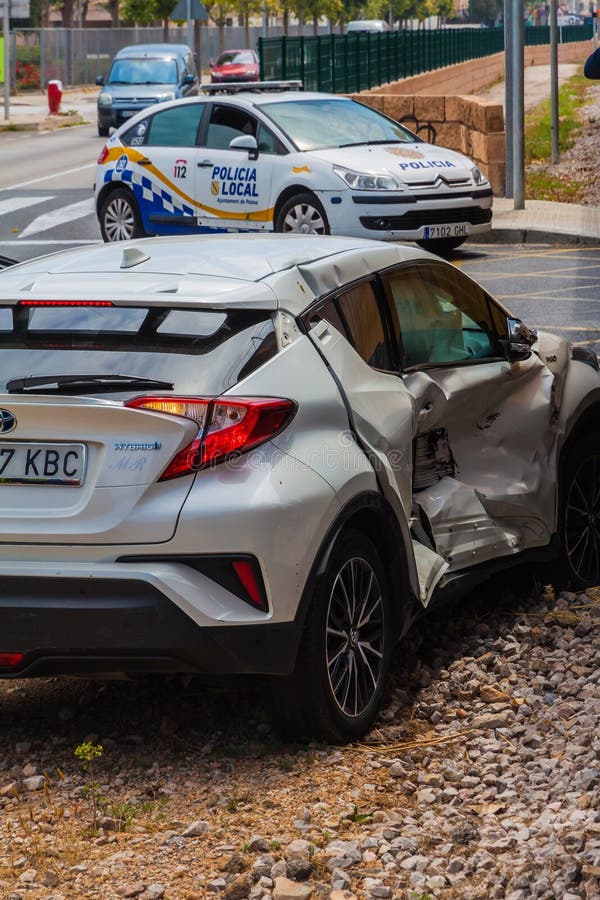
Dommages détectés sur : porte avant droite, porte arrière droite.
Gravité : majeur